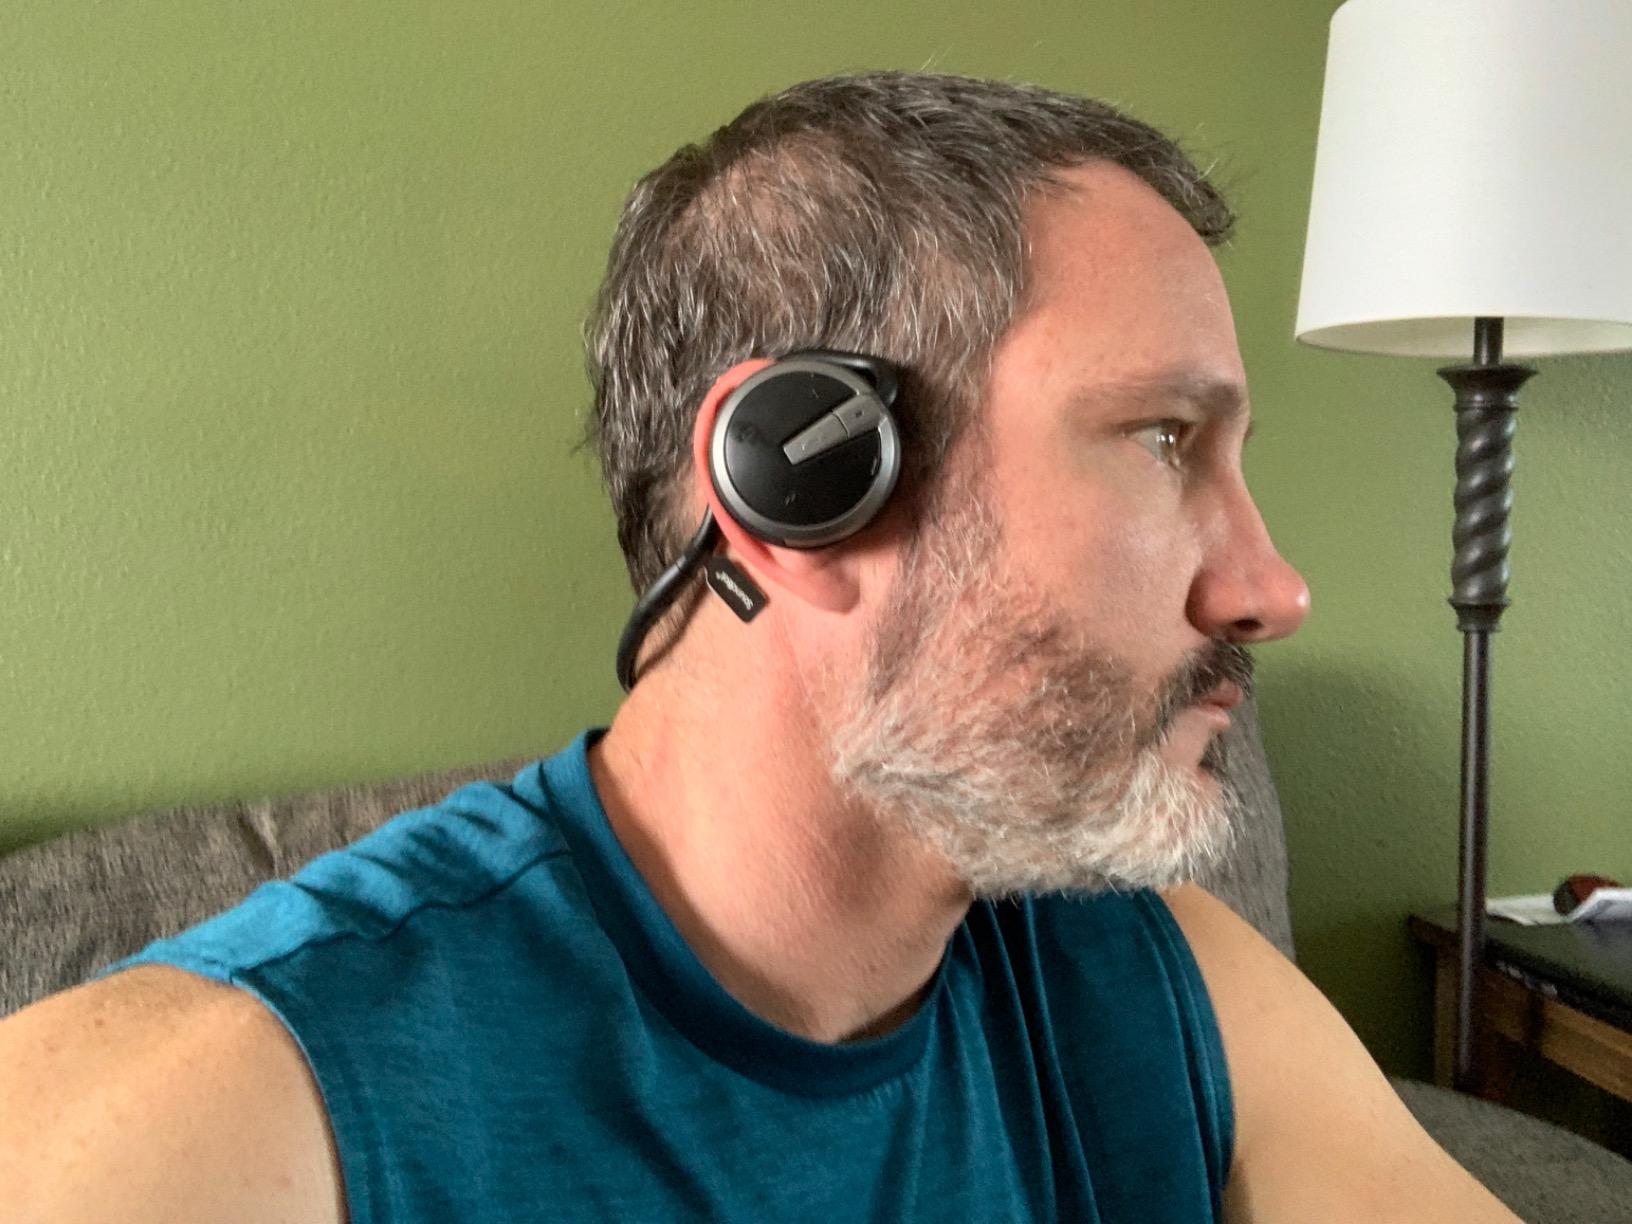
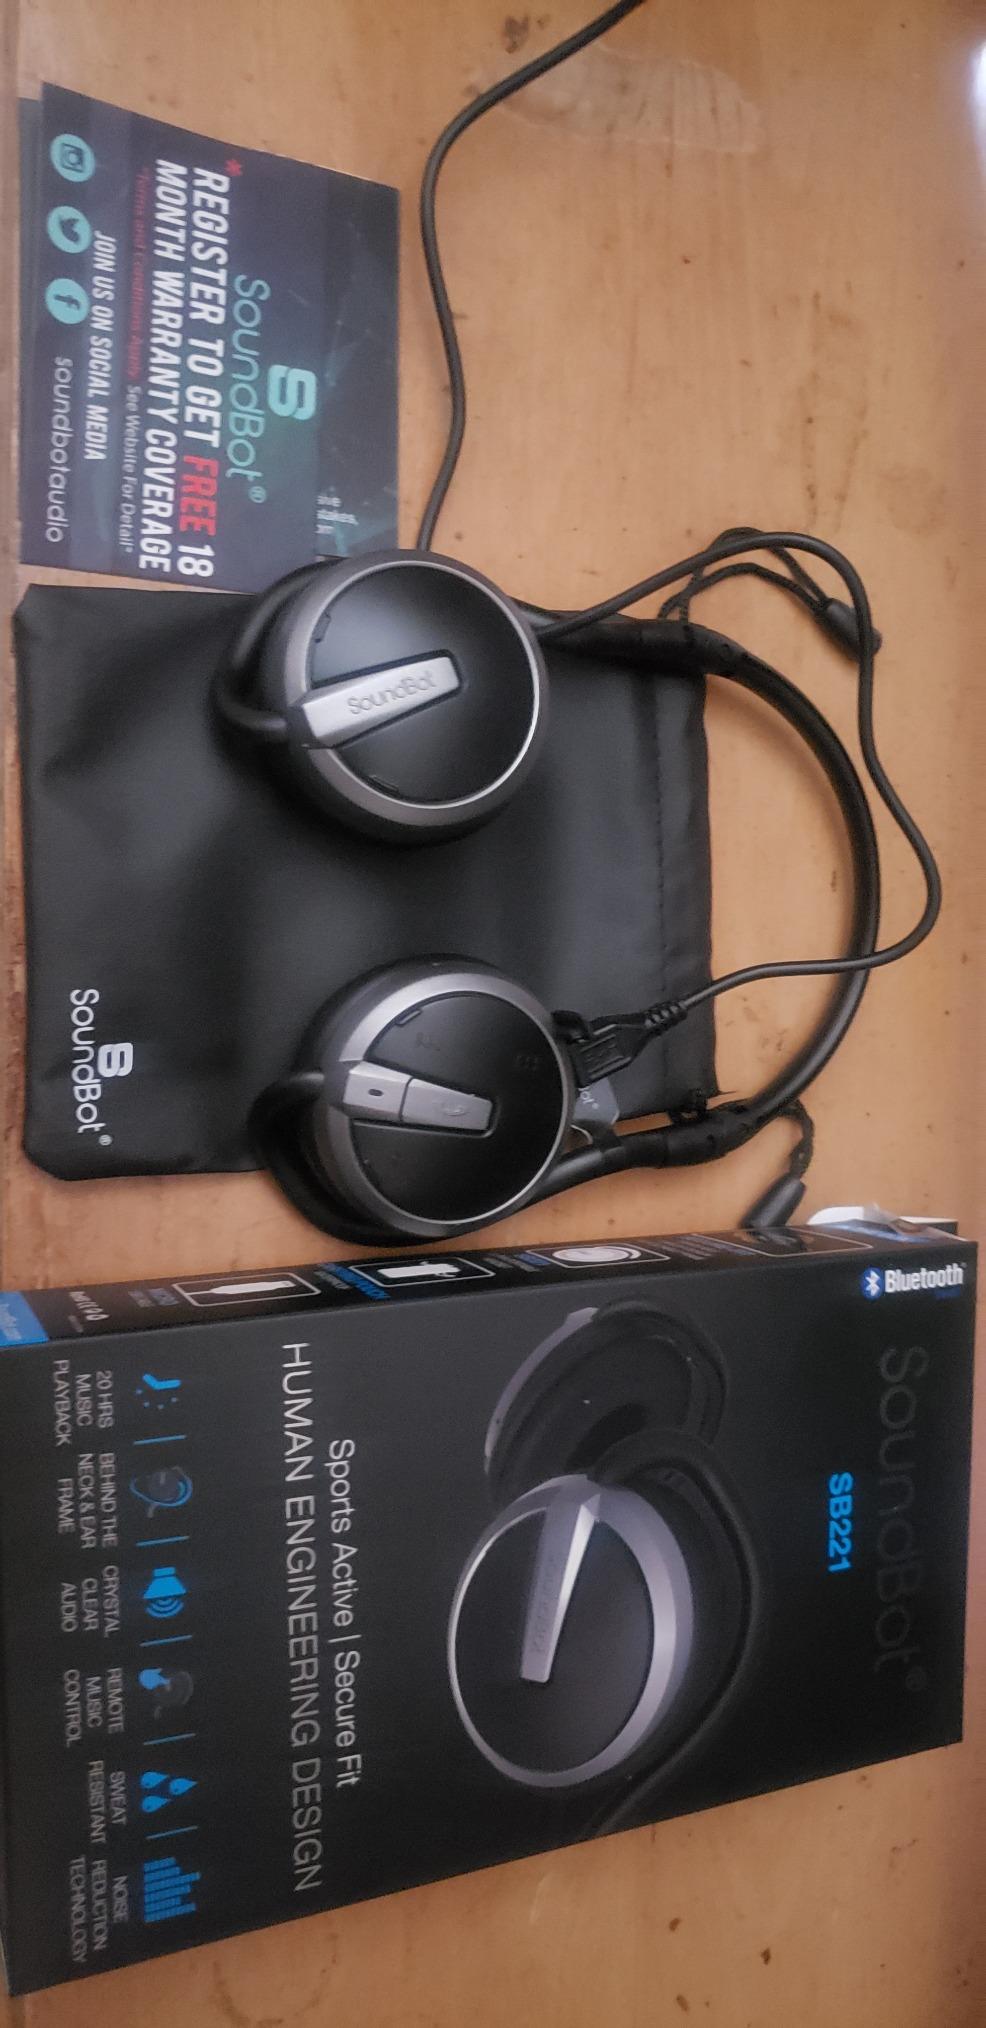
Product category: headphones
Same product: yes